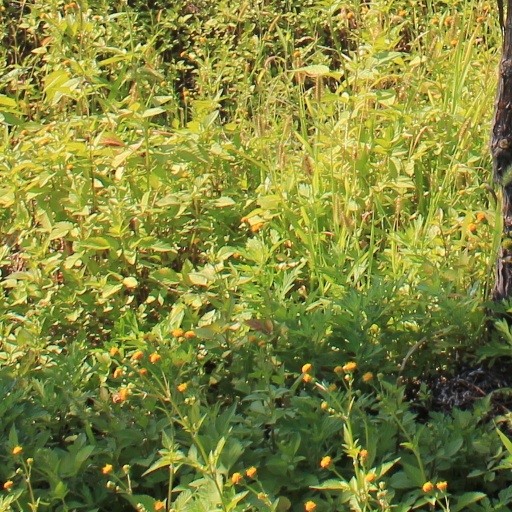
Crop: grape